Question: Please indicate a possible affordance area of the surfboard that can be used for carrying
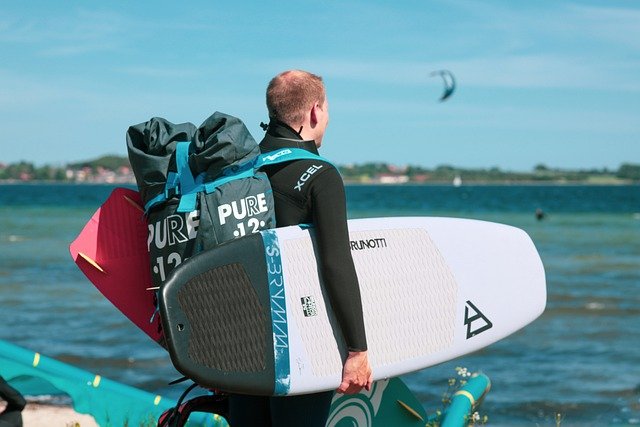
Answer: [160.5, 217.5, 545.5, 388.5]